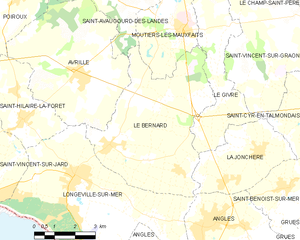
Carte des communes françaises Le Bernard